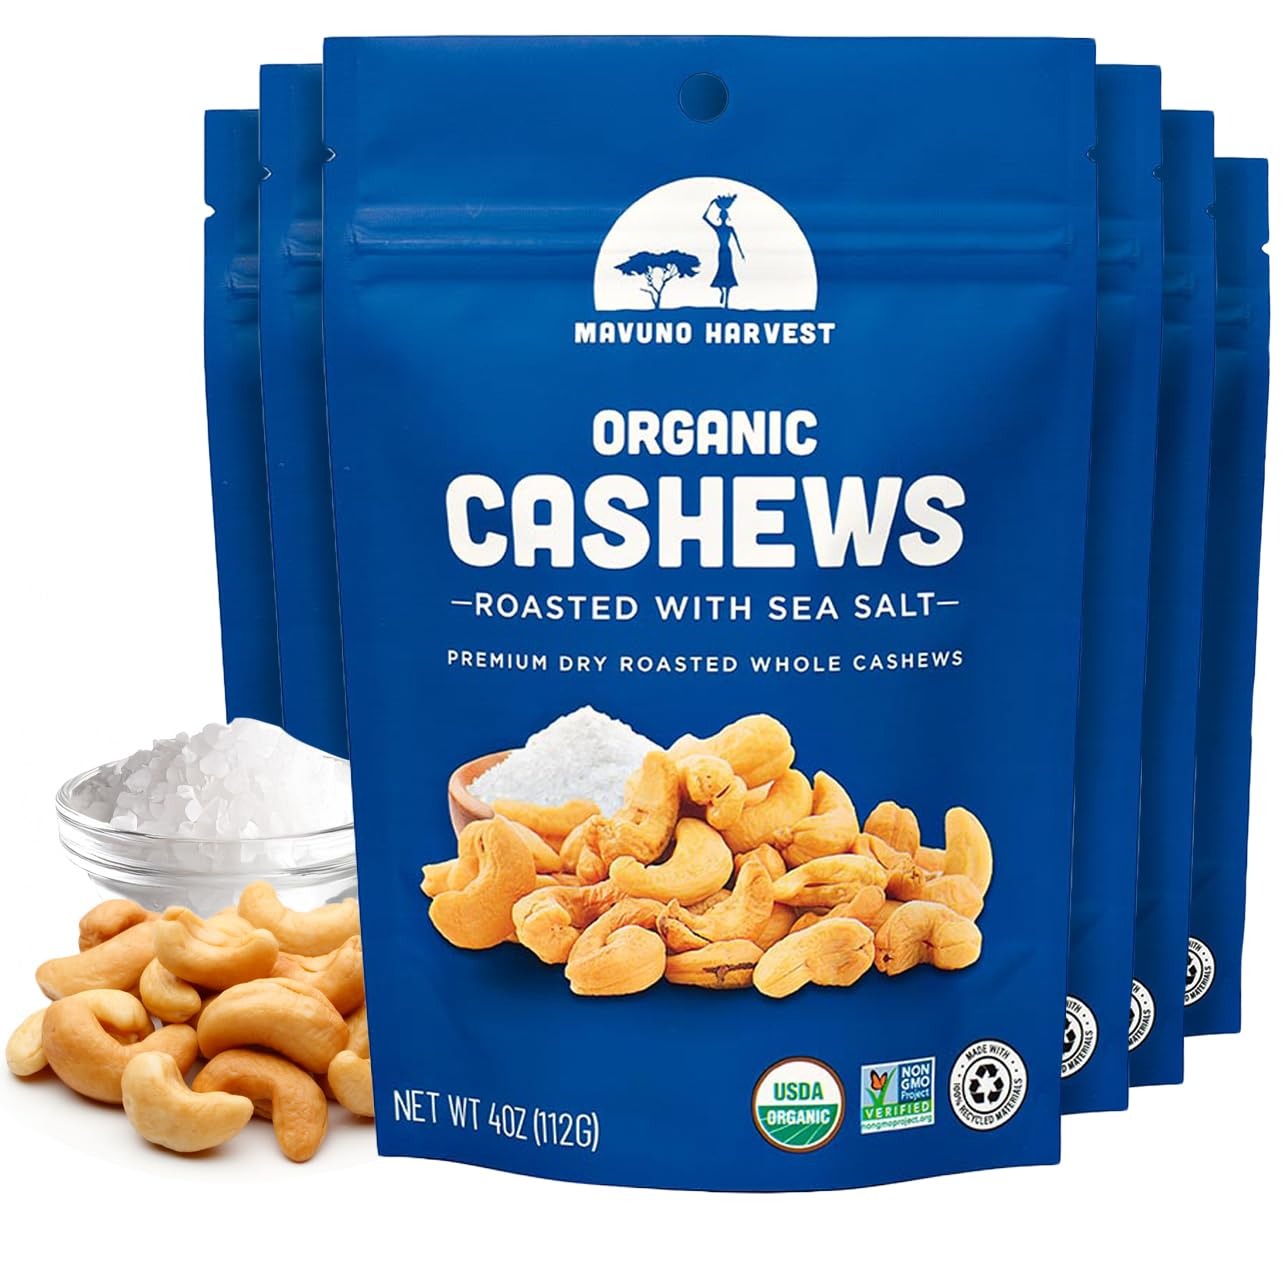
Item Name: Mavuno Harvest Organic Roasted Cashews with Sea Salt | Dry Roasted Whole Cashew Nuts | Vegan, Non GMO Healthy Snacks for Kids and Adults | Office Friendly Work Snack | 4 Ounce, Pack of 6
Bullet Point 1: ORGANIC WHOLE CASHEWS - Nature's perfect snacks, just as nature intended them. Our whole roasted cashews are sprinkled with natural sea-salt and ready to chow down on. Tasty and organic, go ahead and enjoy this healthy, satisfying super snack - completely guilt free!
Bullet Point 2: DRY ROASTED CASHEW NUTS - Mavuno Harvest organic roasted cashews are dry-roasted in house in small batches to ensure peak freshness. These whole, premium sized cashews are deliciously crunchy and buttery with the perfect amount of natural sea salt, and are an excellent source of protein, iron, magnesium and healthy fats.
Bullet Point 3: HEALTHY SNACK PACK - Resealable snack pack keeps your cashews fresh and delicious, perfect for keeping in the car, taking to work, or giving the kids as the best school snack ever! When you want a grab ‘n go snack but don’t want the junk, Mavuno Harvest is the perfect choice.
Bullet Point 4: ALL NATURAL - Mavuno Harvest Whole Roasted Cashews are USDA Organic and completely natural, with no funky ingredients you can’t pronounce and no added sugar. Vegan, Gluten free, and Non GMO Project Verified, these Organic Cashews are a natural snack that will leave you feeling full, refreshed and happy.
Bullet Point 5: MAVUNO HARVEST - Ethically sourced. Naturally delicious. Making a difference with every bite. Mavuno Harvest partners directly with rural farmers in Ghana to avoid waste and sell their full harvest. Grown with care and love by rural African farming communities, Direct Trade practices help African farmers build sustainable businesses that positively impact their communities.
Value: 24.0
Unit: Ounce

Price: 30.96